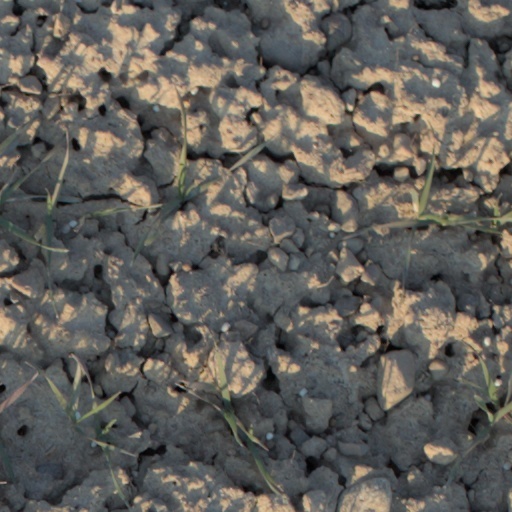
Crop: wheat